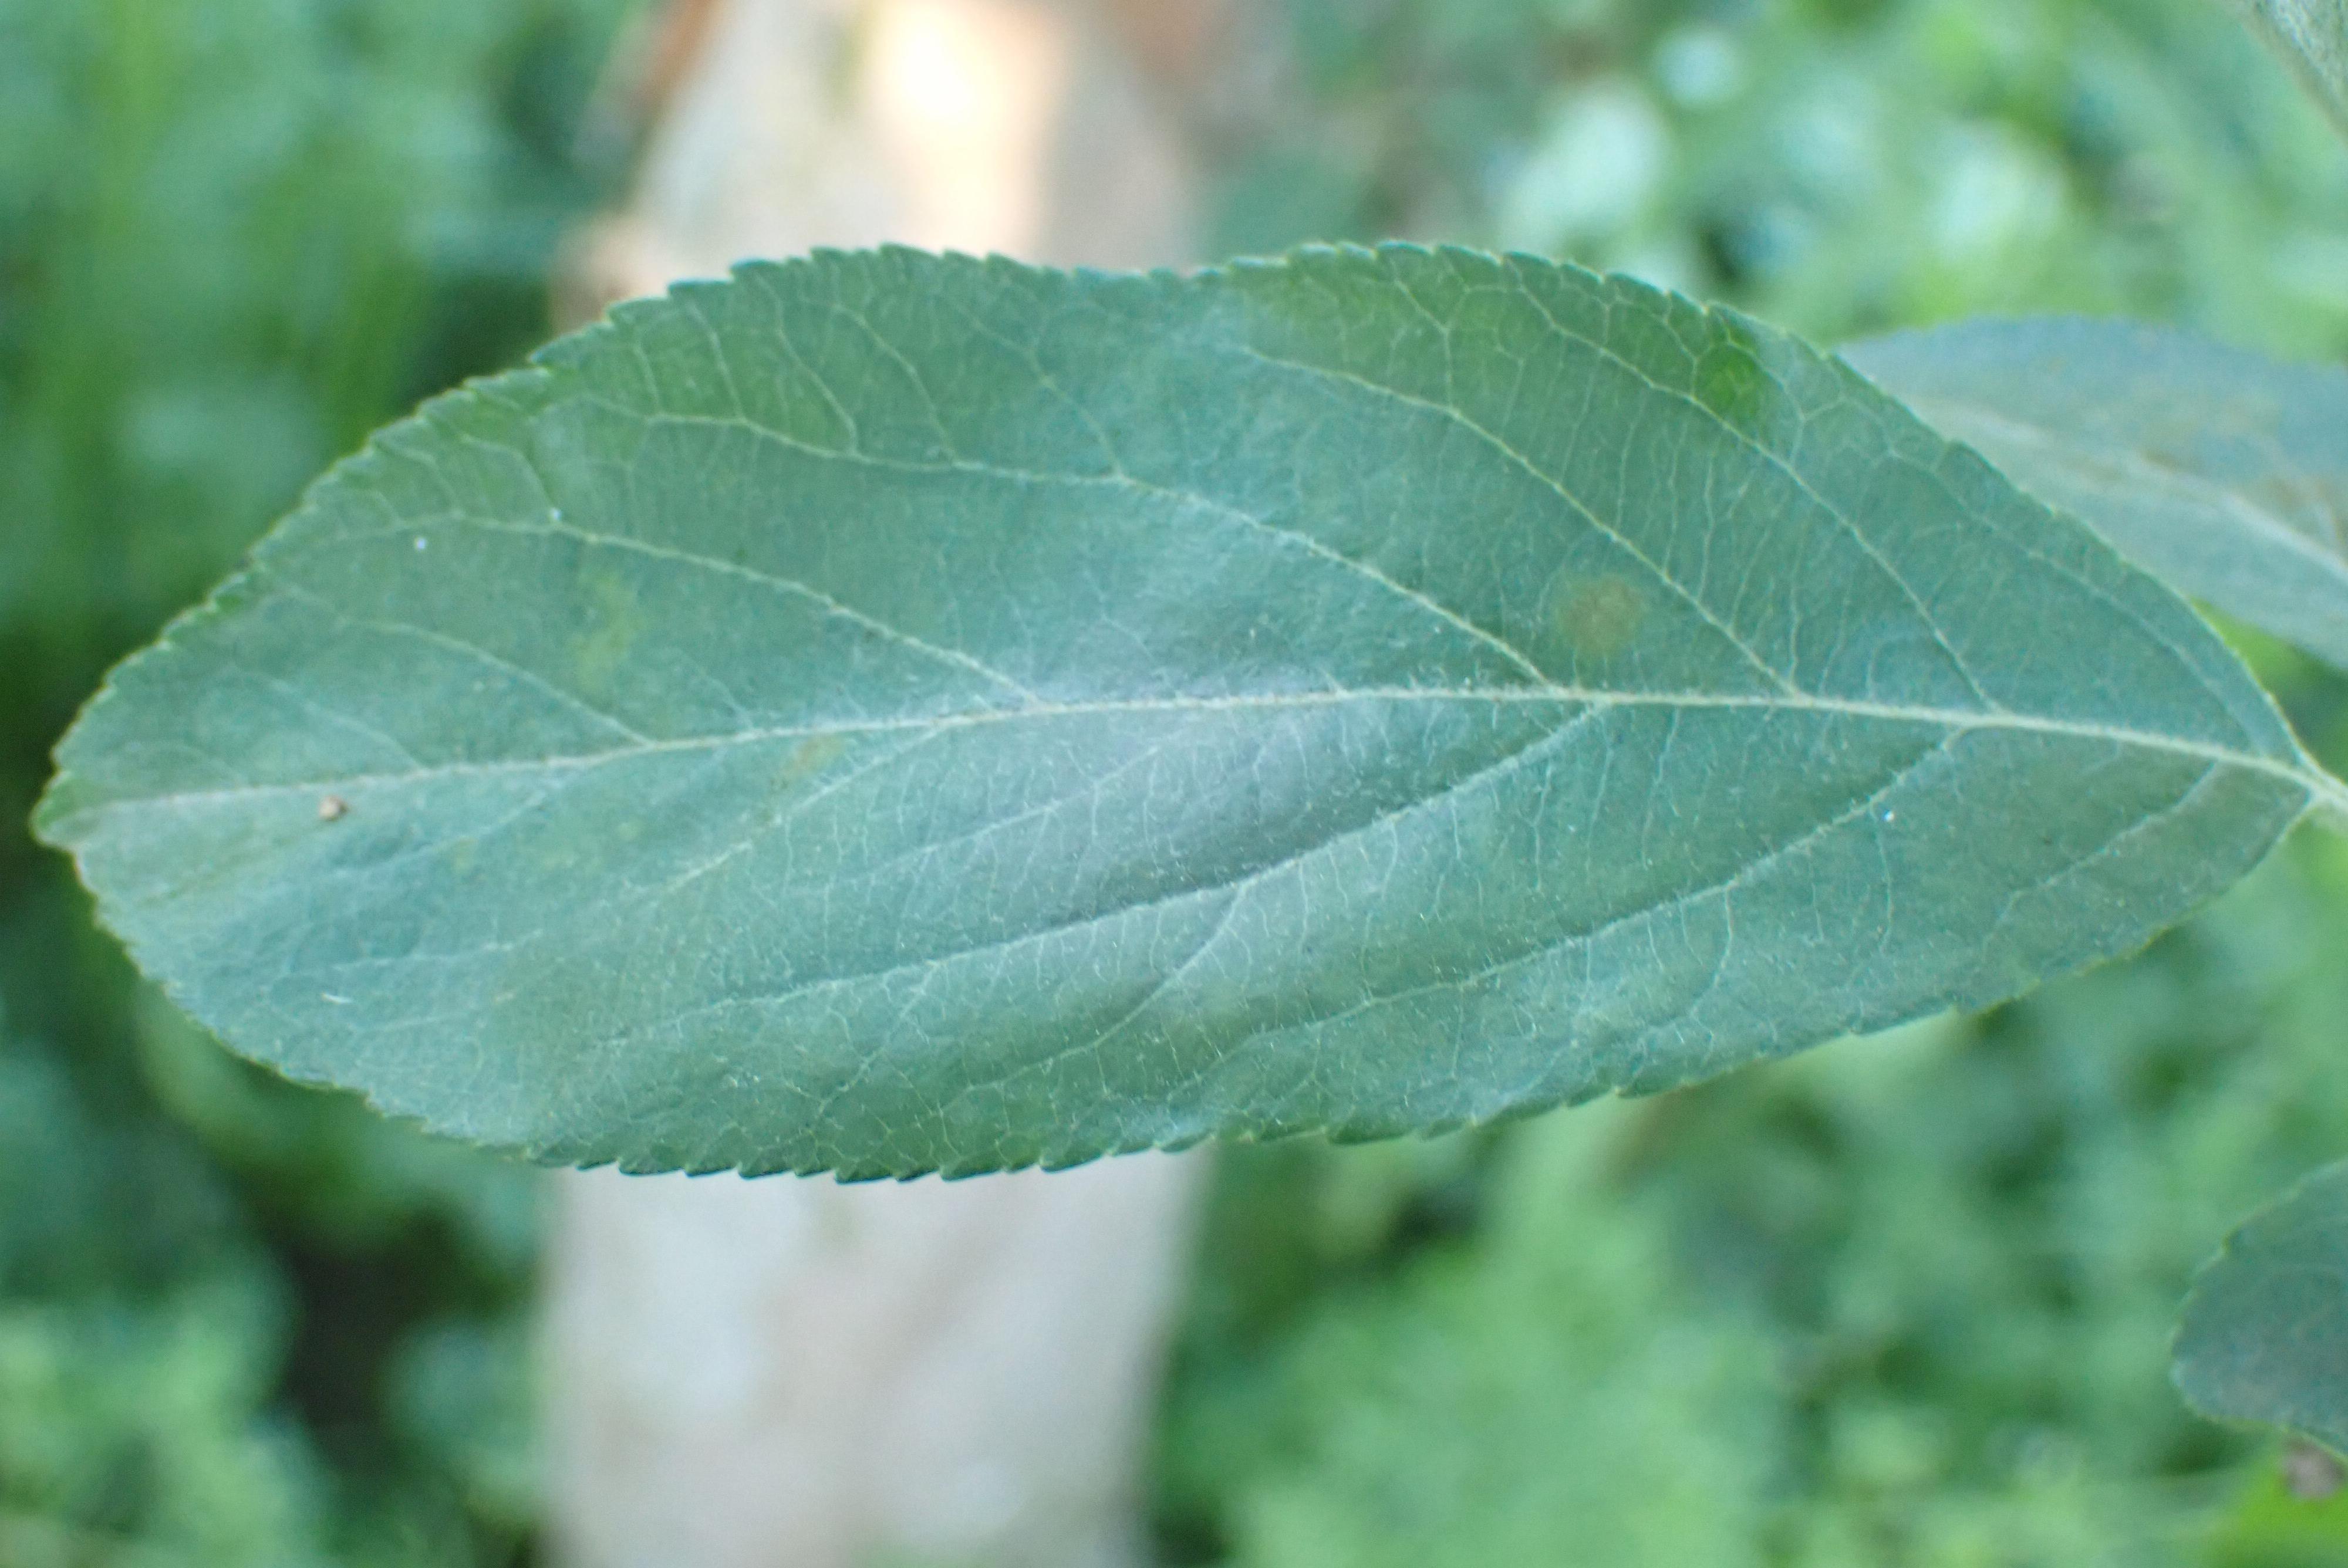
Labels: scab